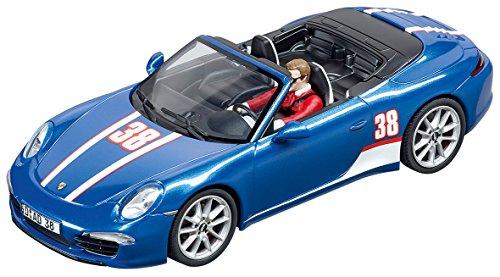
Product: Carrera 27550 Evolution Analog Slot Car Racing Vehicle - Porsche 911 Carrera S Cabriolet "No.38" (1:32 Scale)
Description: Add the 1: 32 scale Porsche 911 Carrera s Cabriolet "no.38" to your Carrera Evolution Analog slot car racing collection.
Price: $35.98
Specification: ProductDimensions:5.5x2.5x2.8inches|ItemWeight:3.52ounces|ShippingWeight:14.1ounces(Viewshippingratesandpolicies)|ASIN:B06XKYM4D2|Itemmodelnumber:20027550|Manufacturerrecommendedage:8yearsandup